Sandakšatru

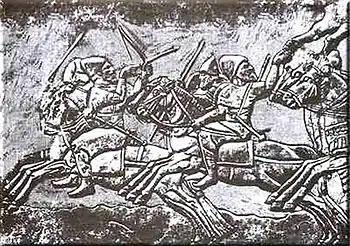
An Assyrian relief depicting Cimmerian mounted warriors

In the 8th and 7th centuries BC, a significant movement of the nomads of the Eurasian steppe brought the Scythians into Southwest Asia. According to Herodotus, this movement started when the Massagetae or the Issedones migrated westwards, forcing the Scythians to the west across the Araxes and into the Caspian Steppe, from where they displaced the Cimmerians.